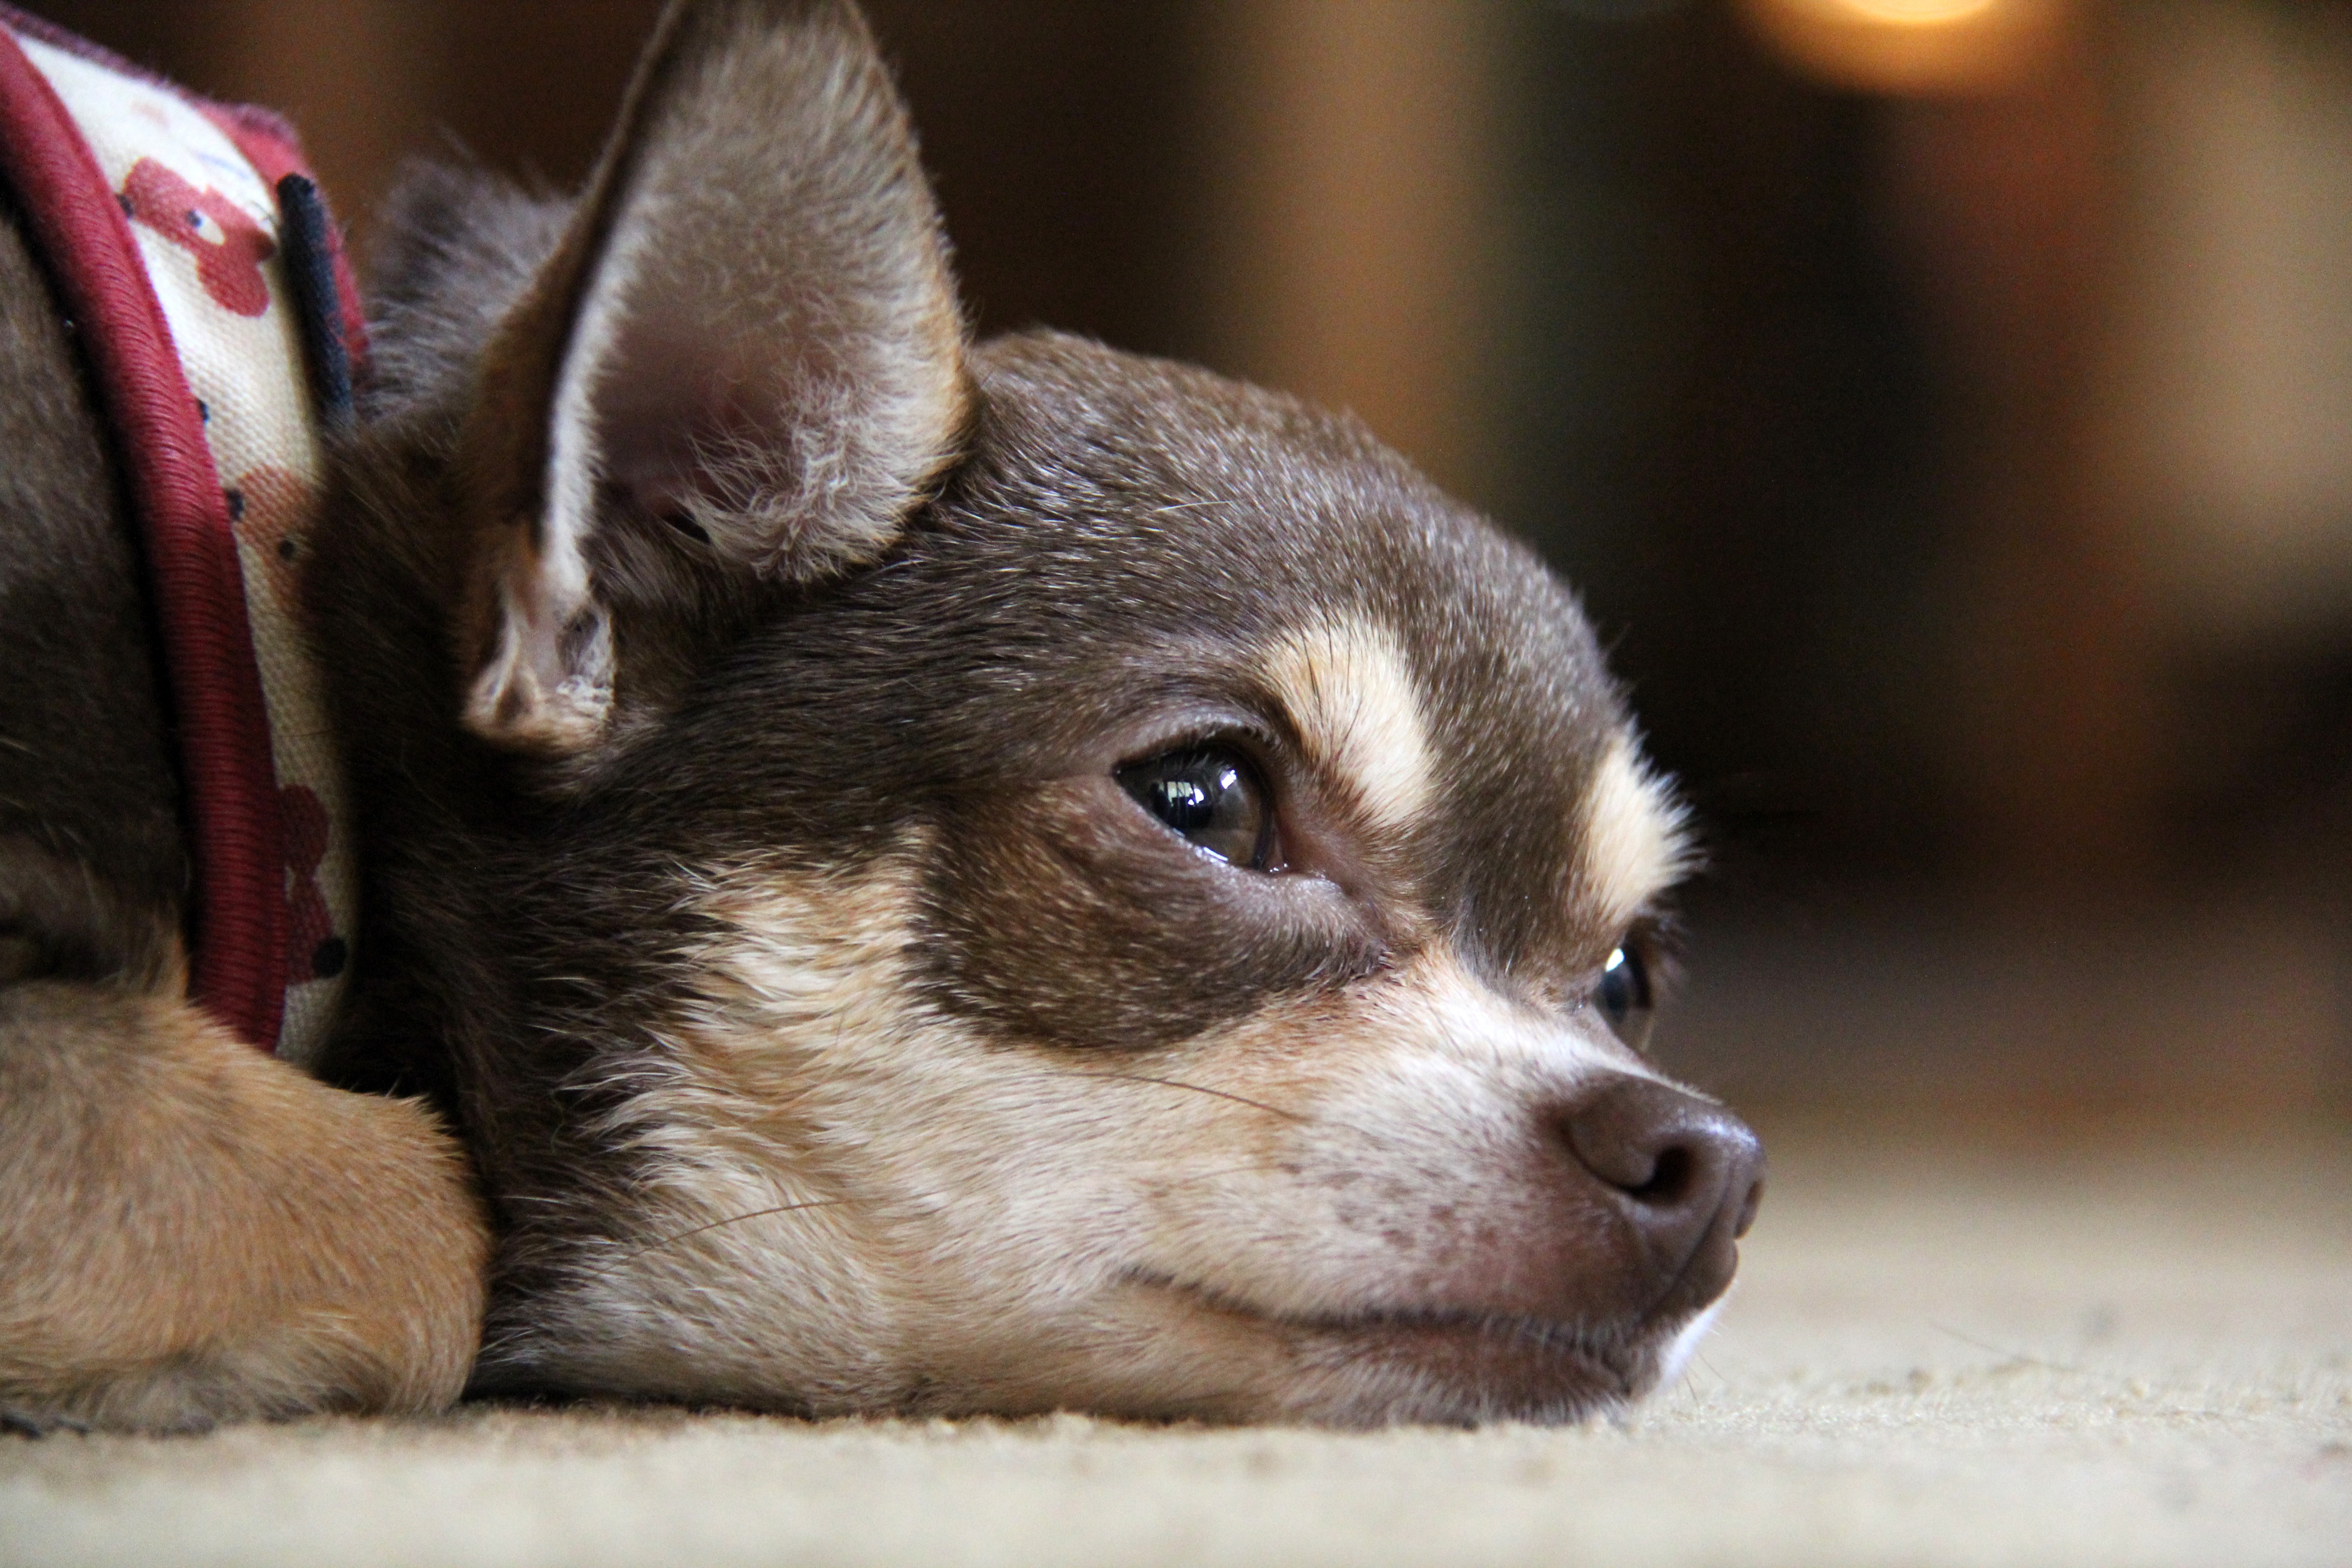
white, puppy, dog, animal, cute, canine, pet, mammal, close up, sad, little, vertebrate, chihuahua, dog breed, breed, pup, purebred, dog like mammal, dog breed group, norwegian lundehund